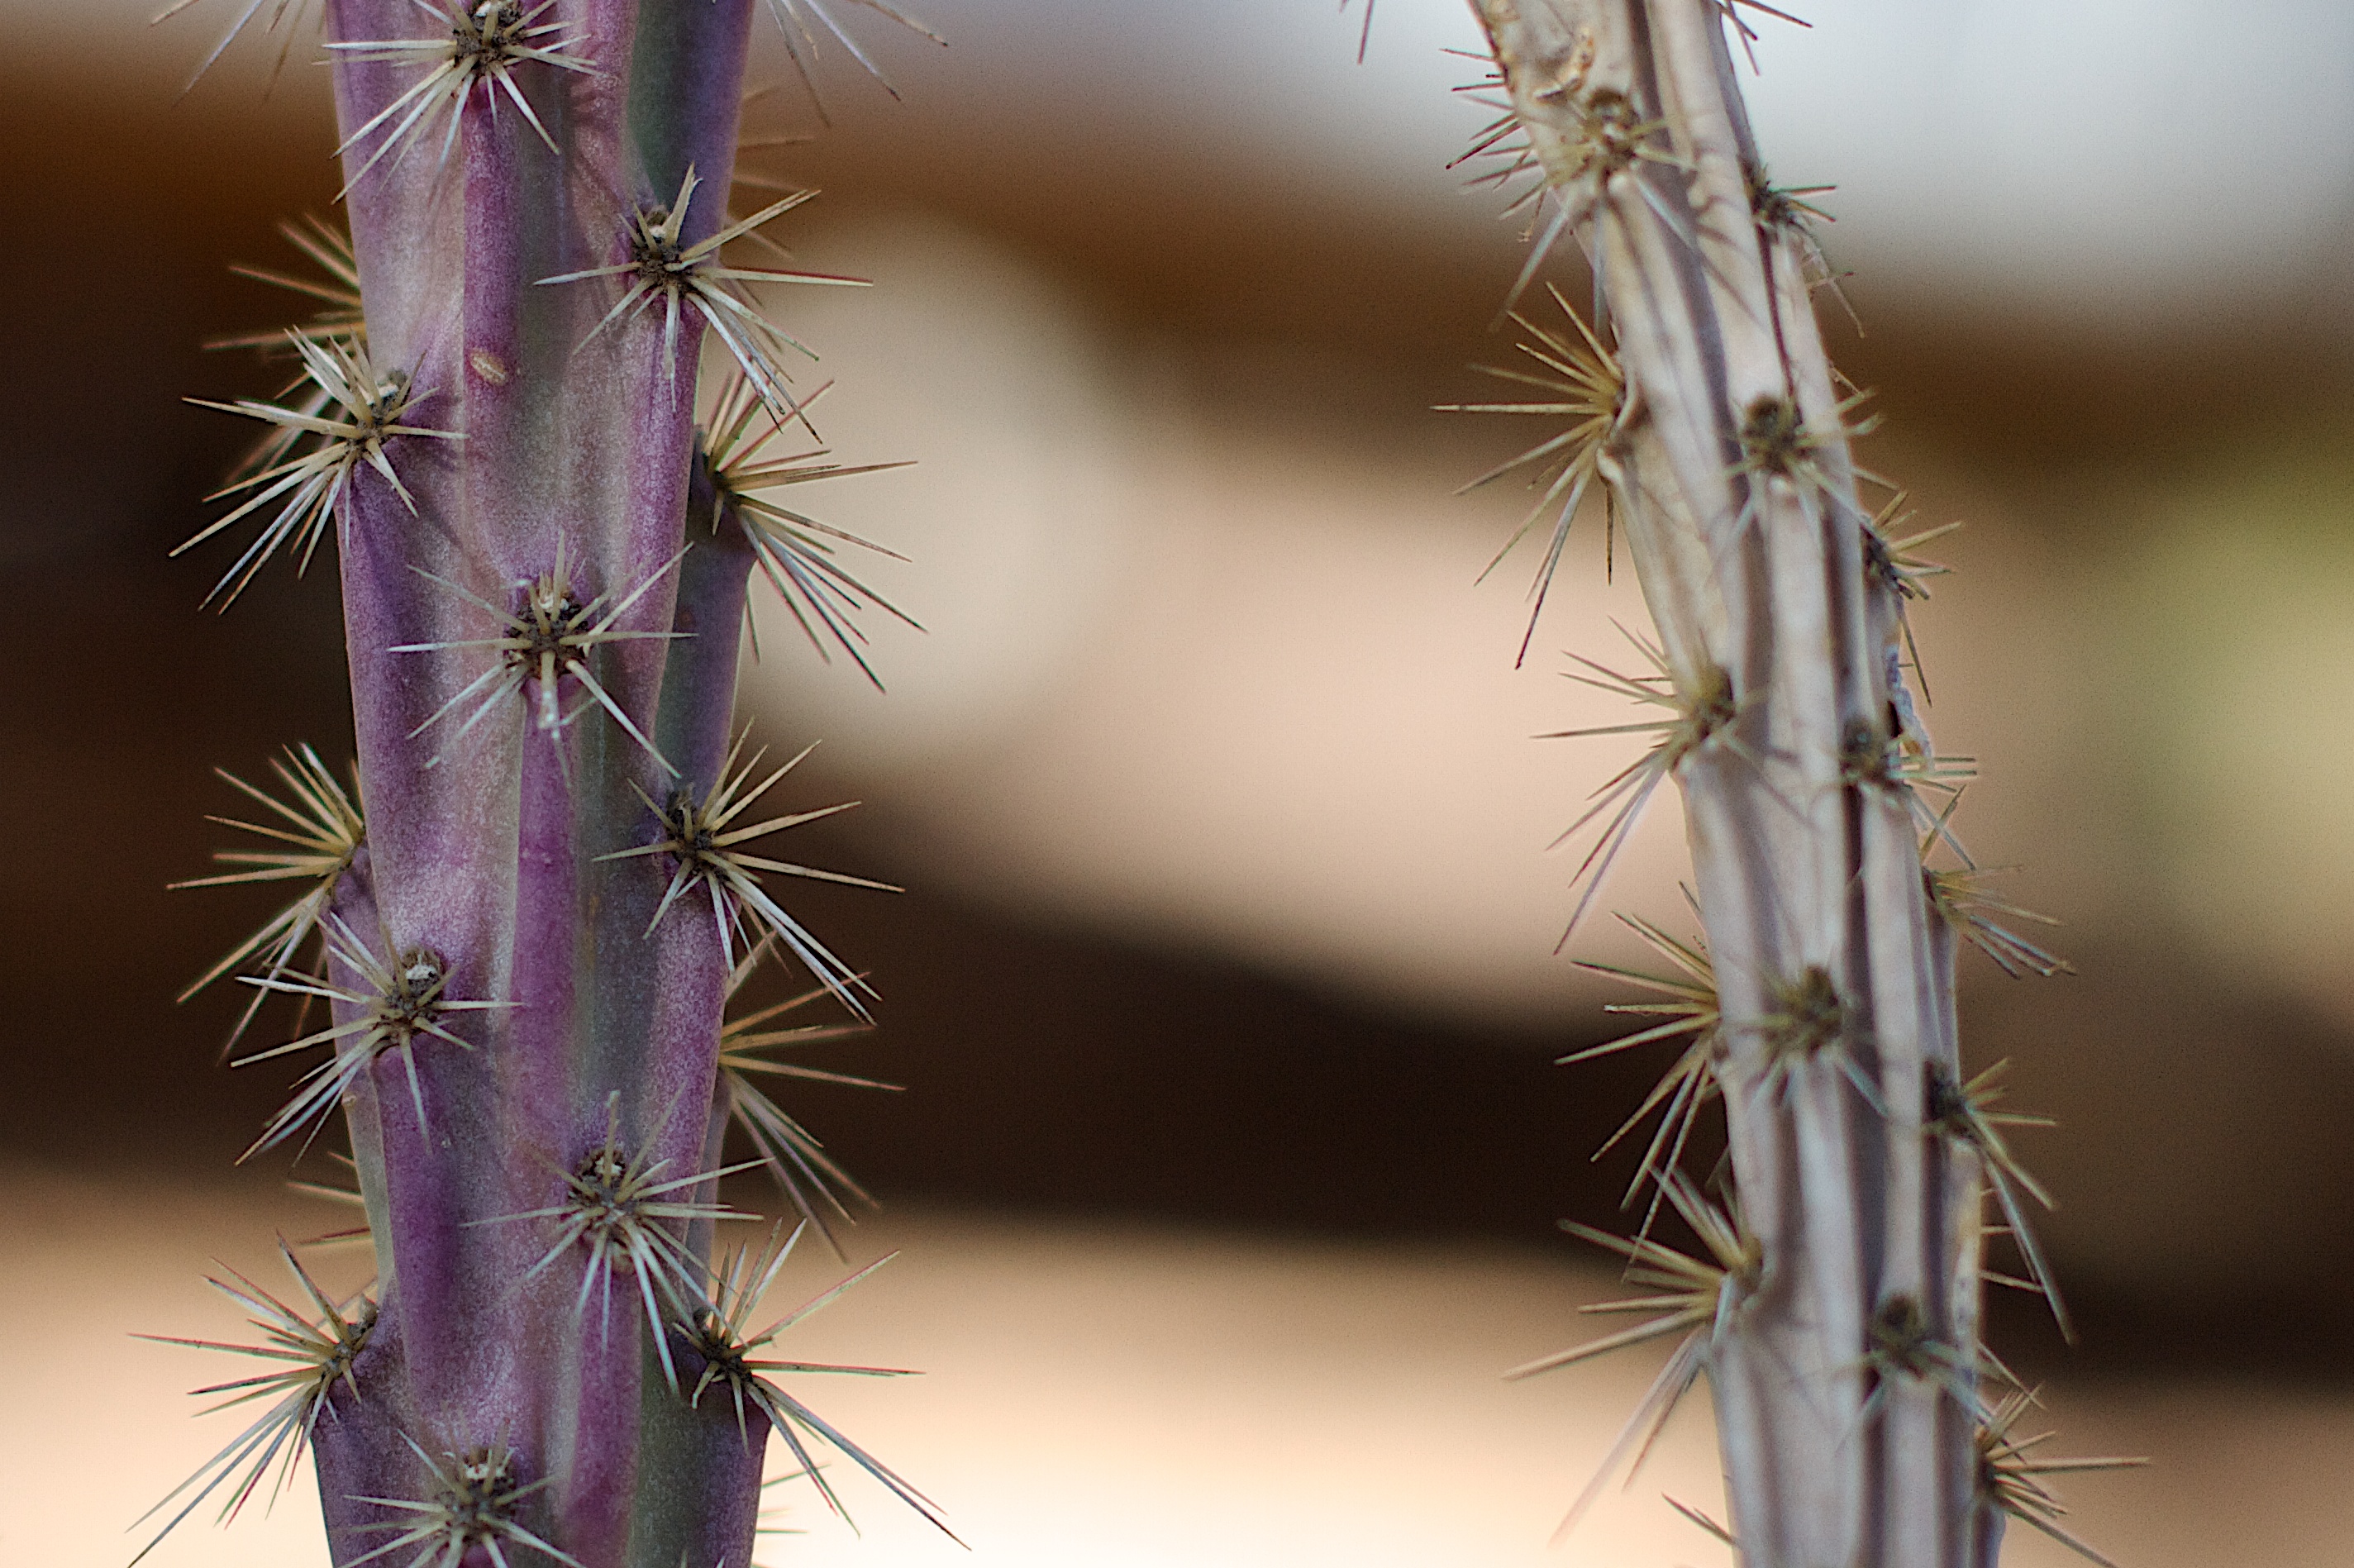
grass, branch, cactus, plant, photography, leaf, flower, botany, flora, twig, close up, 2016366, macro photography, flowering plant, grass family, plant stem, land plant, thorns spines and prickles